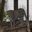
Label: leopard